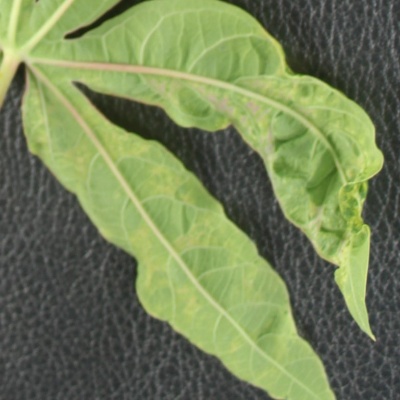
Crop: Cassava
Condition: mosaic